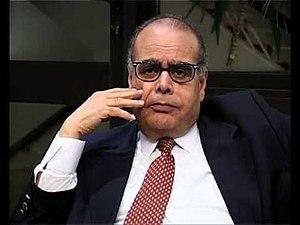
Nasr Hamed Abu Zeid sur un plateau de télévision
Nasr Hamid Abu Zayd, né le 7 octobre 1943 à Qufahan et mort le 5 juillet 2010 au Caire en Égypte, est un professeur d'études islamiques.